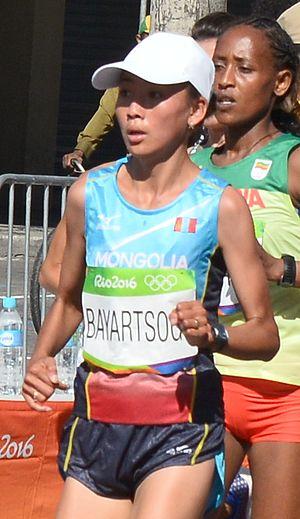
Passage du marathon des jeux olympiques de Rio 2016 dans le centre de Rio